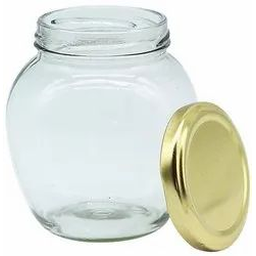
Label: glass